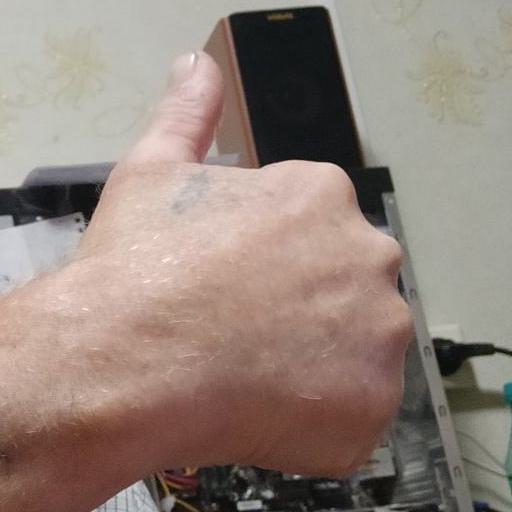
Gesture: like